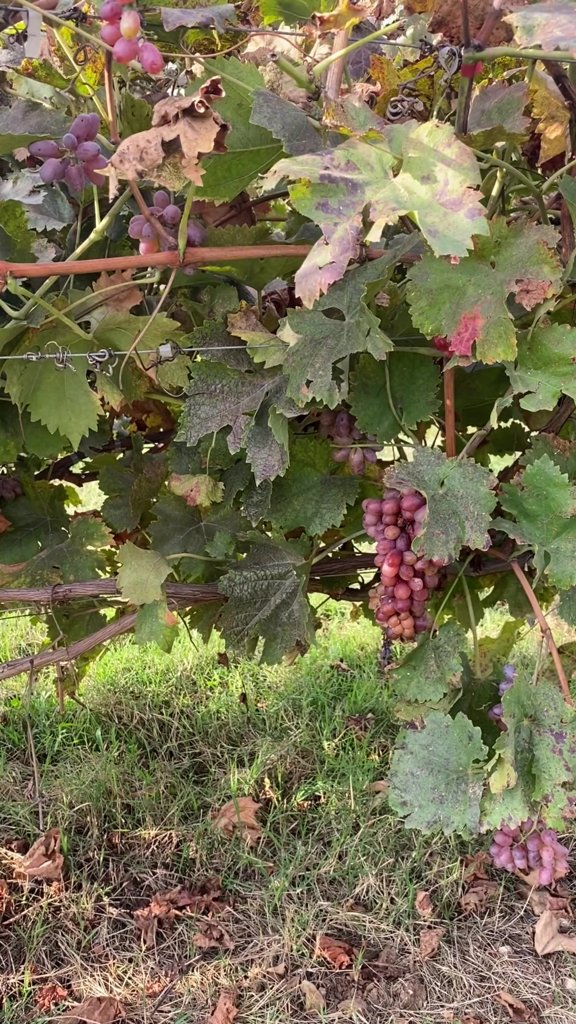
Berries visible: 96
Grape clusters: 6